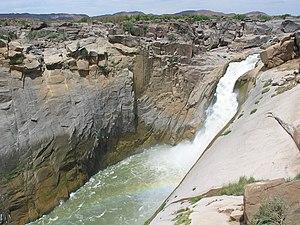
Le parc national des Chutes d'Augrabies est un parc national sud-africain situé dans la province du Cap-du-Nord. Créé en 1966, il couvre 554 km².
La liste de chutes d'eau présentée ci-dessous est un échantillon, classé par continent puis par pays ou État, de chutes d'eau naturelles, ayant acquis une relative notoriété du fait de leur fréquentation et/ou de leurs particularités : dimensions, concrétionnement, aménagements humains, art mobilier, pratiques rituelles, etc.